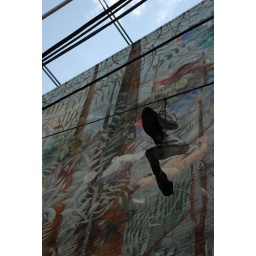
Shoes dangle from a phone line in front of a street mural on South Street in Philly, PA.